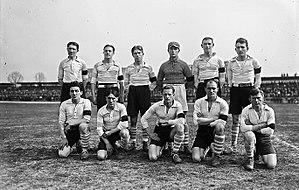
L'équipe de football parisienne du Racing CF lors d'un derby contre son voisin parisien du Red Star au Parc des Princes le 3 avril 1921.
Le Racing Club de France Football abrégé en Racing CFF, couramment surnommé « Racing » et autrefois appelé « Racing Club de Paris», est un club fondé à Paris en 1896, en tant que section football du Racing Club de France, un club omnisports parisien créé le 20 avril 1882 et basé à Colombes dans le département des Hauts-de-Seine au nord-ouest de la capitale.